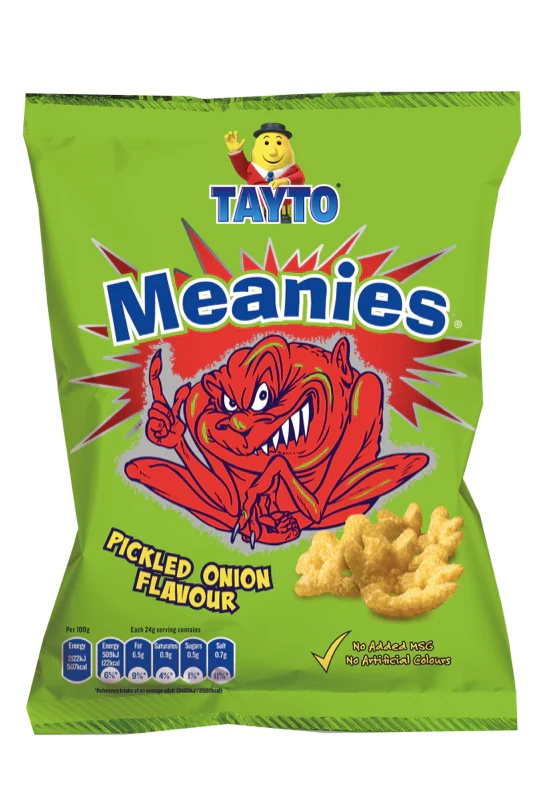
Tayto Mega Meanies Pickled Onion Flavour. 35g
Tayto Mega Meanies Pickled Onion, a childhood favourite that has stood the test of time. These crunchy puffed corn snacks are a nostalgic delight, dusted with a mean pickled onion flavour that will transport you back to the good old days. Tayto Meanies Pickled Onion Flavour. 30g
Category: Food, Beverages & Tobacco > Food Items > Snack Foods > Puffed Rice Cakes